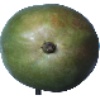
Label: mango